AC Transit

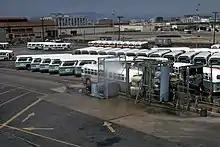
Mixed "old-look" and New Look buses from GM at the Seminary Division bus wash

A rapid bus line was introduced on San Pablo Avenue on June 30, 2003. Designated as Line 72R (or San Pablo Rapid), it operates from 6 am to 7 pm at 12-minute intervals on weekdays, and 7 am to 7 pm at 15-minute intervals on weekends and holidays. Bus stops are spaced 2/3-mile apart on average, running between Jack London Square (via 20th Street and Broadway) in Oakland and Contra Costa College in San Pablo, and buses receive signal priority at several intersections. Although the line does have scheduled timepoints en route, most buses typically travel along the route as fast (or as slow) as traffic allows.